Fujimori Shizuo

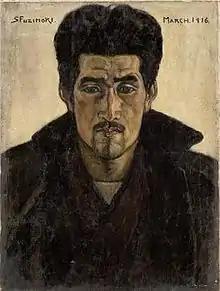
Self portrait, 1916

Fujimori was born in 1891 in Kurume, Fukuoka prefecture. He studied Western-style art ("yōga") with the Hakuba-kai ("White Horse Society") in 1910, and the next year enrolled in the Tokyo School of Fine Arts from where he graduated in 1916. At the school he met Onchi Kōshirō with whom he collaborated on "Tsukuhae" ("Moonglow"), a print and poetry magazine, producing 37 prints.